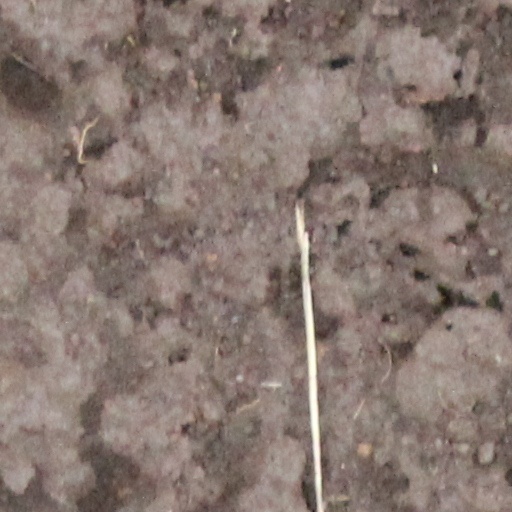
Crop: wheat